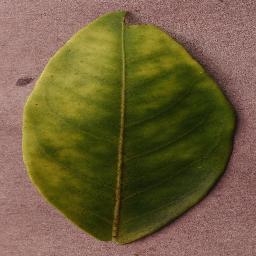
Label: Orange___Haunglongbing_(Citrus_greening)